Question: What does the food look like?
Tambaya: Da me abincin yayi kama?
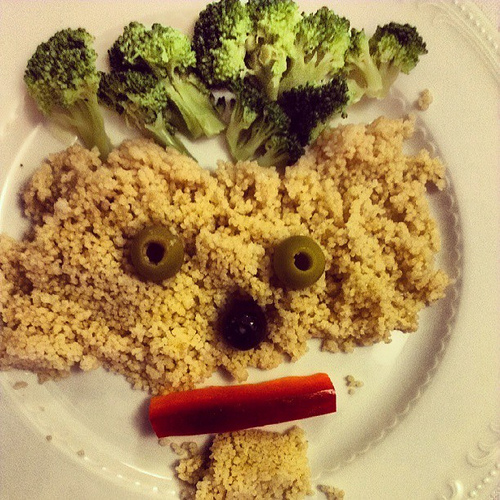
Answer: Face.
Amsa: Fuska.